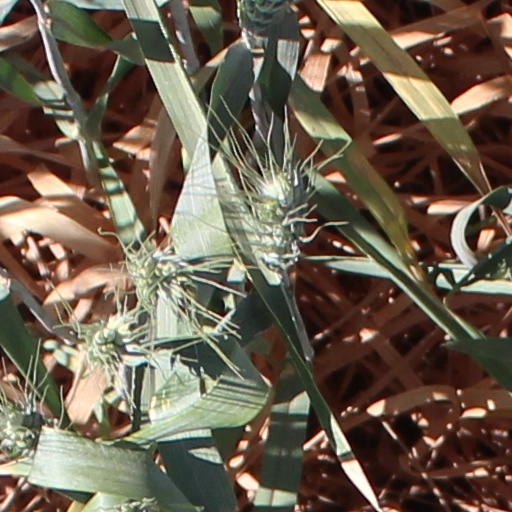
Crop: wheat